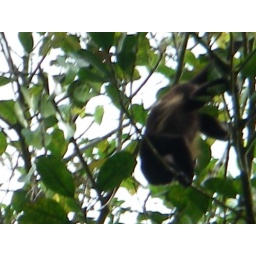
We saw or heard monkeys in the trees almost every day.